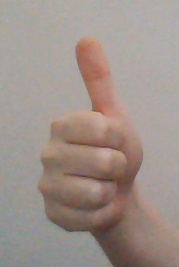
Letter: aleff